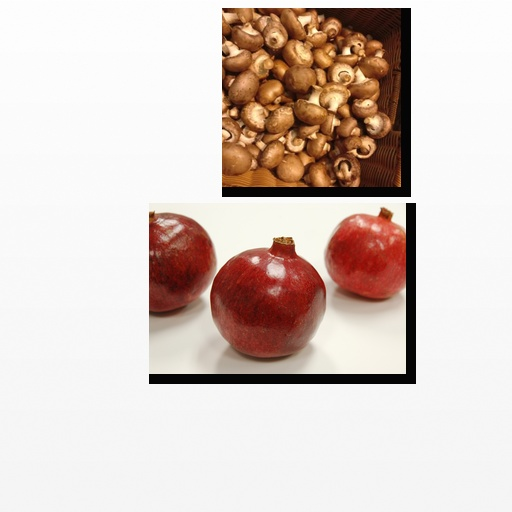
Food items: pomegranate, mushroom